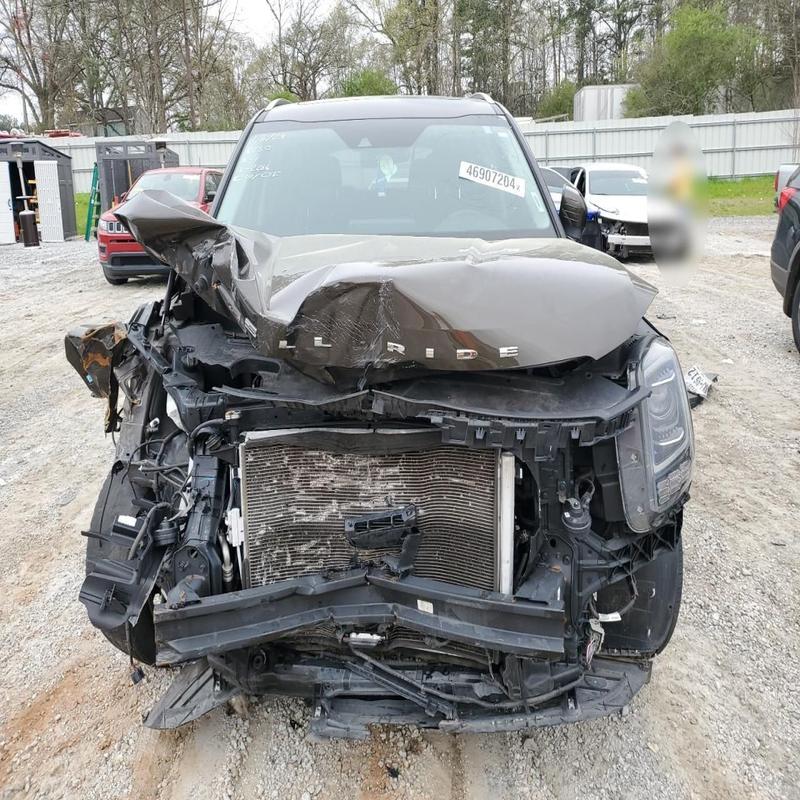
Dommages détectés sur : plaque d'immatriculation avant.
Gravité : mineur